List of birds of Guatemala

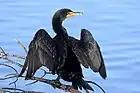
Double-crested cormorant

Phalacrocoracidae is a family of medium to large coastal, fish-eating seabirds that includes cormorants and shags. Plumage coloration varies, with the majority having mainly dark plumage, some species being black-and-white, and a few being colorful.